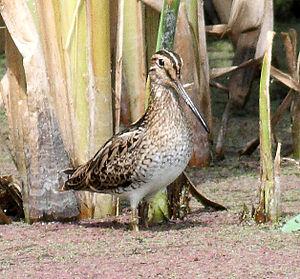
Le port de Newcastle est un port de commerce située en Nouvelle-Galles du Sud, au sud-est de l'Australie.
Le Hunter est un des principaux fleuves de Nouvelle-Galles du Sud en Australie.